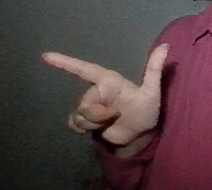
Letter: yaa